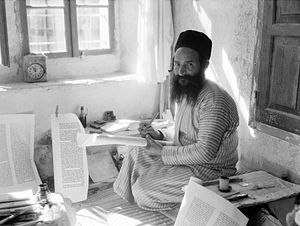
Sofer
En sofer
Sofer er en jøde, der er uddannet til at skrive en Torarulle.